Liu Bei

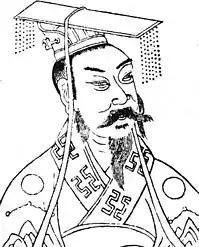
Portrait of Liu Bei from "Sancai Tuhui"

Away from the battlefields in the east and under Liu Biao's efficient rule, Jing Province was prosperous and a popular destination for literati fleeing from the destruction of war. Liu Bei asked Sima Hui, a revered recluse, about scholars. Sima Hui's friend Pan Degong named Zhuge Liang and Pang Tong as exceptional talents who could comprehend important events of their time well. Xu Shu also urged Liu Bei to call on Zhuge Liang. Liu Bei went to see Zhuge Liang and finally had an audience with him after three visits. Zhuge Liang presented Liu Bei with his Longzhong Plan, a general long-term plan outlining the takeover of Jing Province and Yi Province to set up a two-pronged final strike at the imperial capital.